Answer in natural language. How many Chairs are visible in the scene? Choose between the following options: 2, 4, 3, 3 or 0
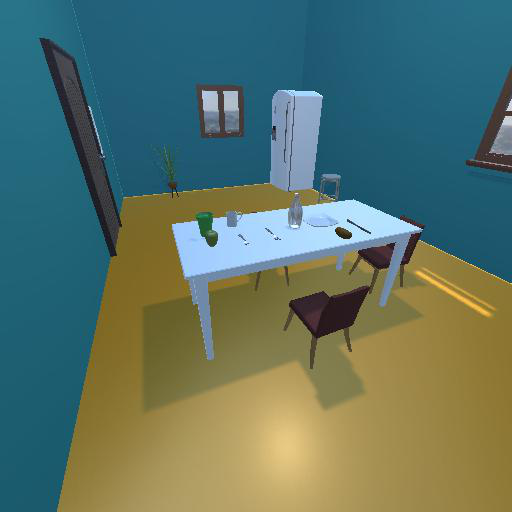
<answer>3</answer>